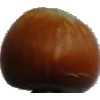
Label: nut_forest